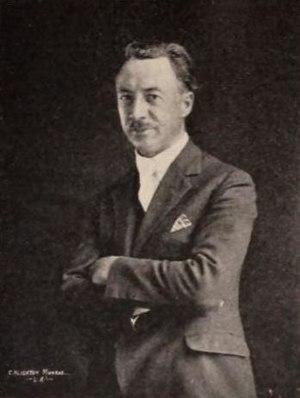
David Smith le 25 avril 1930, est un réalisateur britannique.